Basil Dannebohm

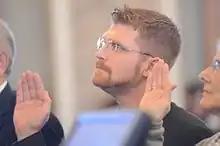
Representative J. Basil Dannebohm taking the Oath of Office for the Kansas House of Representatives

J. Basil Dannebohm (Jeremy Wayne Dannebohm) is a former Republican member of the Kansas House of Representatives, representing District 113. He was the only non-incumbent to run unopposed during the 2014 election.